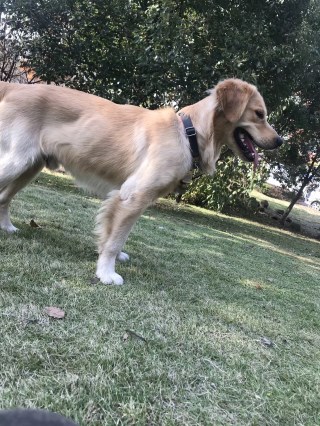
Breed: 5355-n000126-golden_retriever